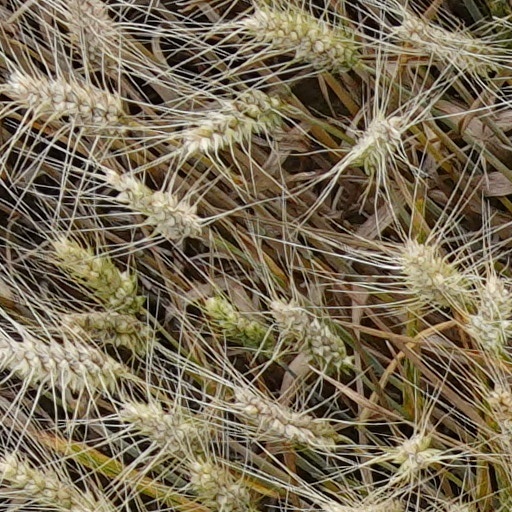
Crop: wheat